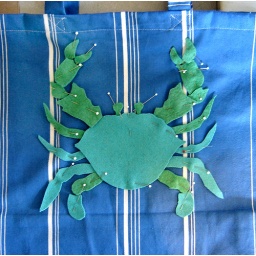
freehand multi-piece cutout in wool felt, pinned to a striped cotton market tote. ready to be stitched on...